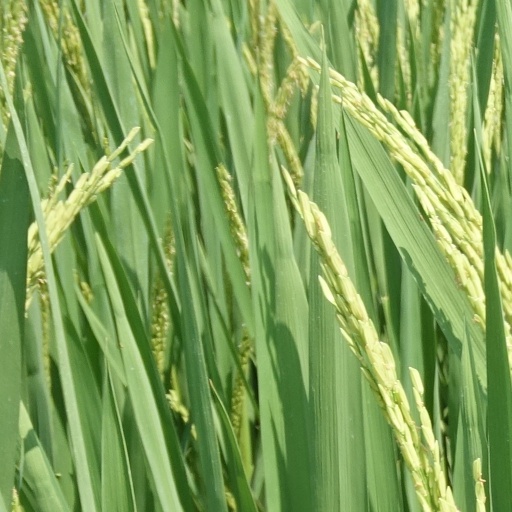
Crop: rice